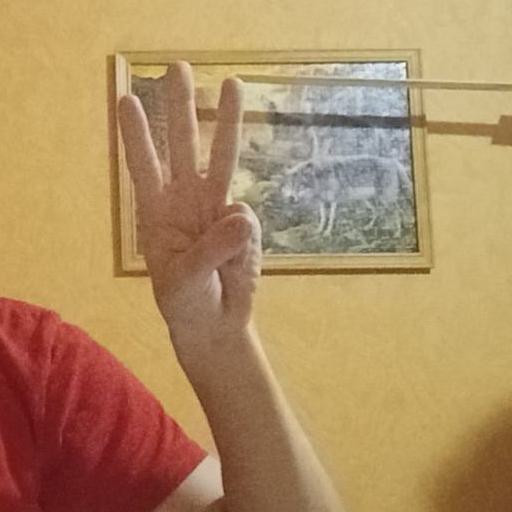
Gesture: three